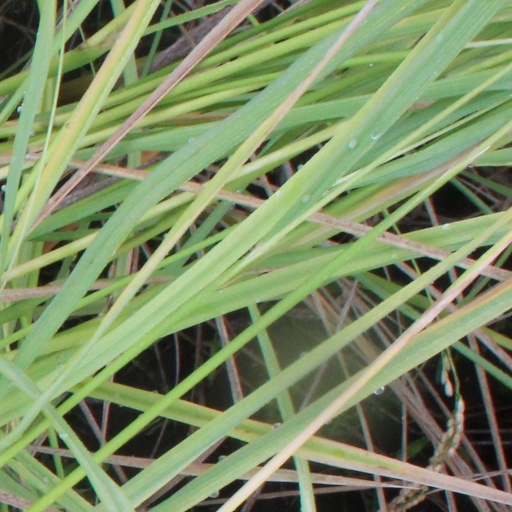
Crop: rice